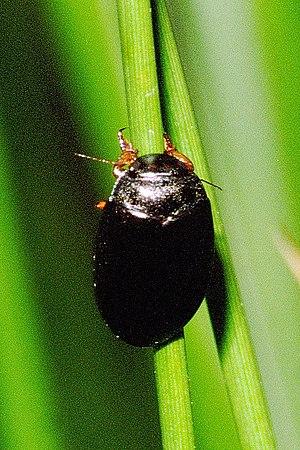
Agabus bipustulatus est une espèce d'insectes aquatiques de l'ordre des coléoptères, de la famille des dytiscidés.